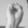
ASL letter: S